Romance (prose fiction)

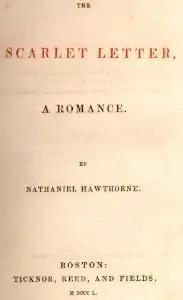
"The Scarlett Letter" (1850)

Cooper's most famous romance is "Last of the Mohicans". According to Susan Fenimore Cooper, Cooper first conceived the idea for the book while visiting the Adirondack Mountains in 1825 with a party of English gentlemen. The party passed through the Catskills, an area with which Cooper was already familiar, They passed on to Lake George and Glens Falls. Impressed with the caves behind the falls, one member of the party suggested that "here was the very scene for a romance." Cooper promised "that a book should be written, in which these caves should have a place; the idea of a romance essentially Indian in character then first suggesting itself to his mind." Cooper has been called the "American Walter Scott." Critic Georg Lukacs likened Fenimore Cooper's character Bumppo in the Leatherstocking Tales to Sir Walter Scott's "middling characters; because they do not represent the extremes of society, these figures can serve as tools for the social and cultural exploration of historical events, without directly portraying the history itself".